Pussycat, Pussycat, I Love You

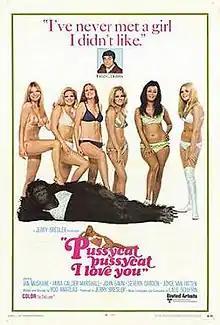
Theatrical release poster

Pussycat, Pussycat, I Love You is a 1970 American comedy film directed by Rod Amateau. Intended as a sequel to the 1965 film "What's New Pussycat?", it stars Ian McShane, Anna Calder-Marshall, John Gavin and Severn Darden.